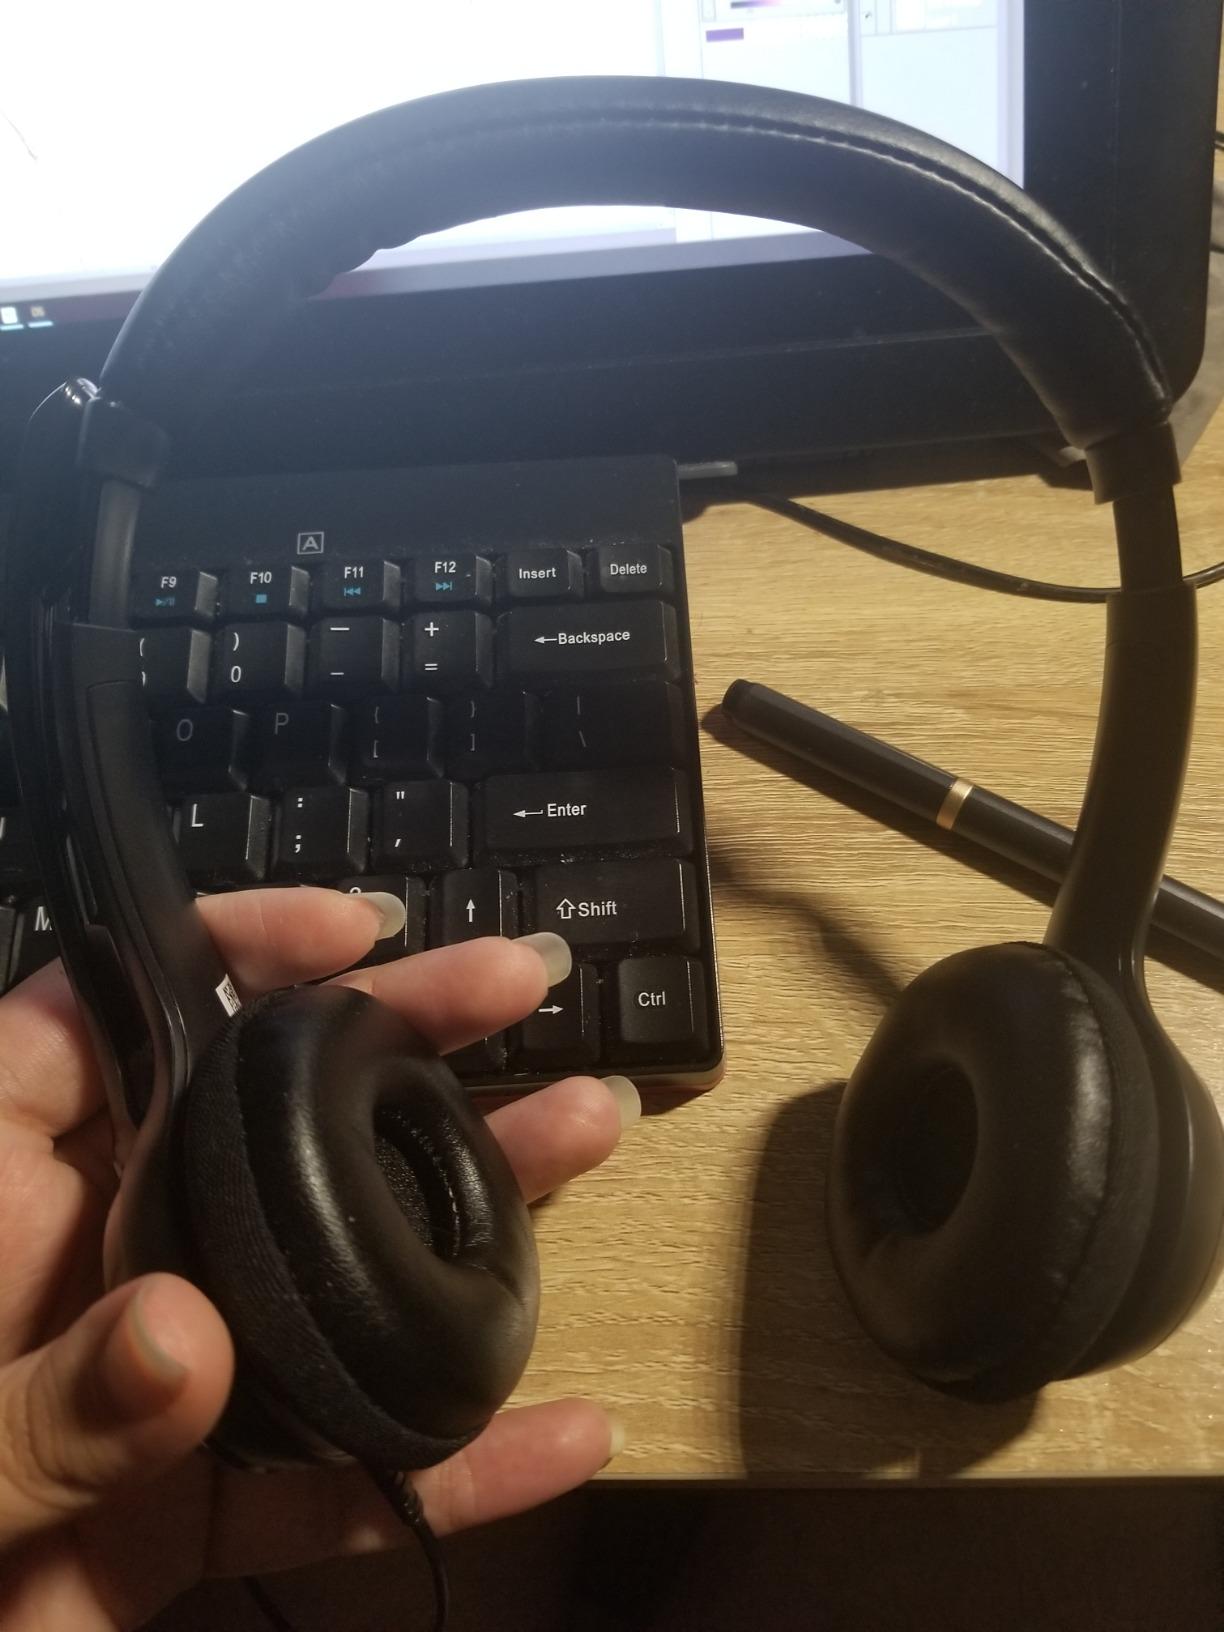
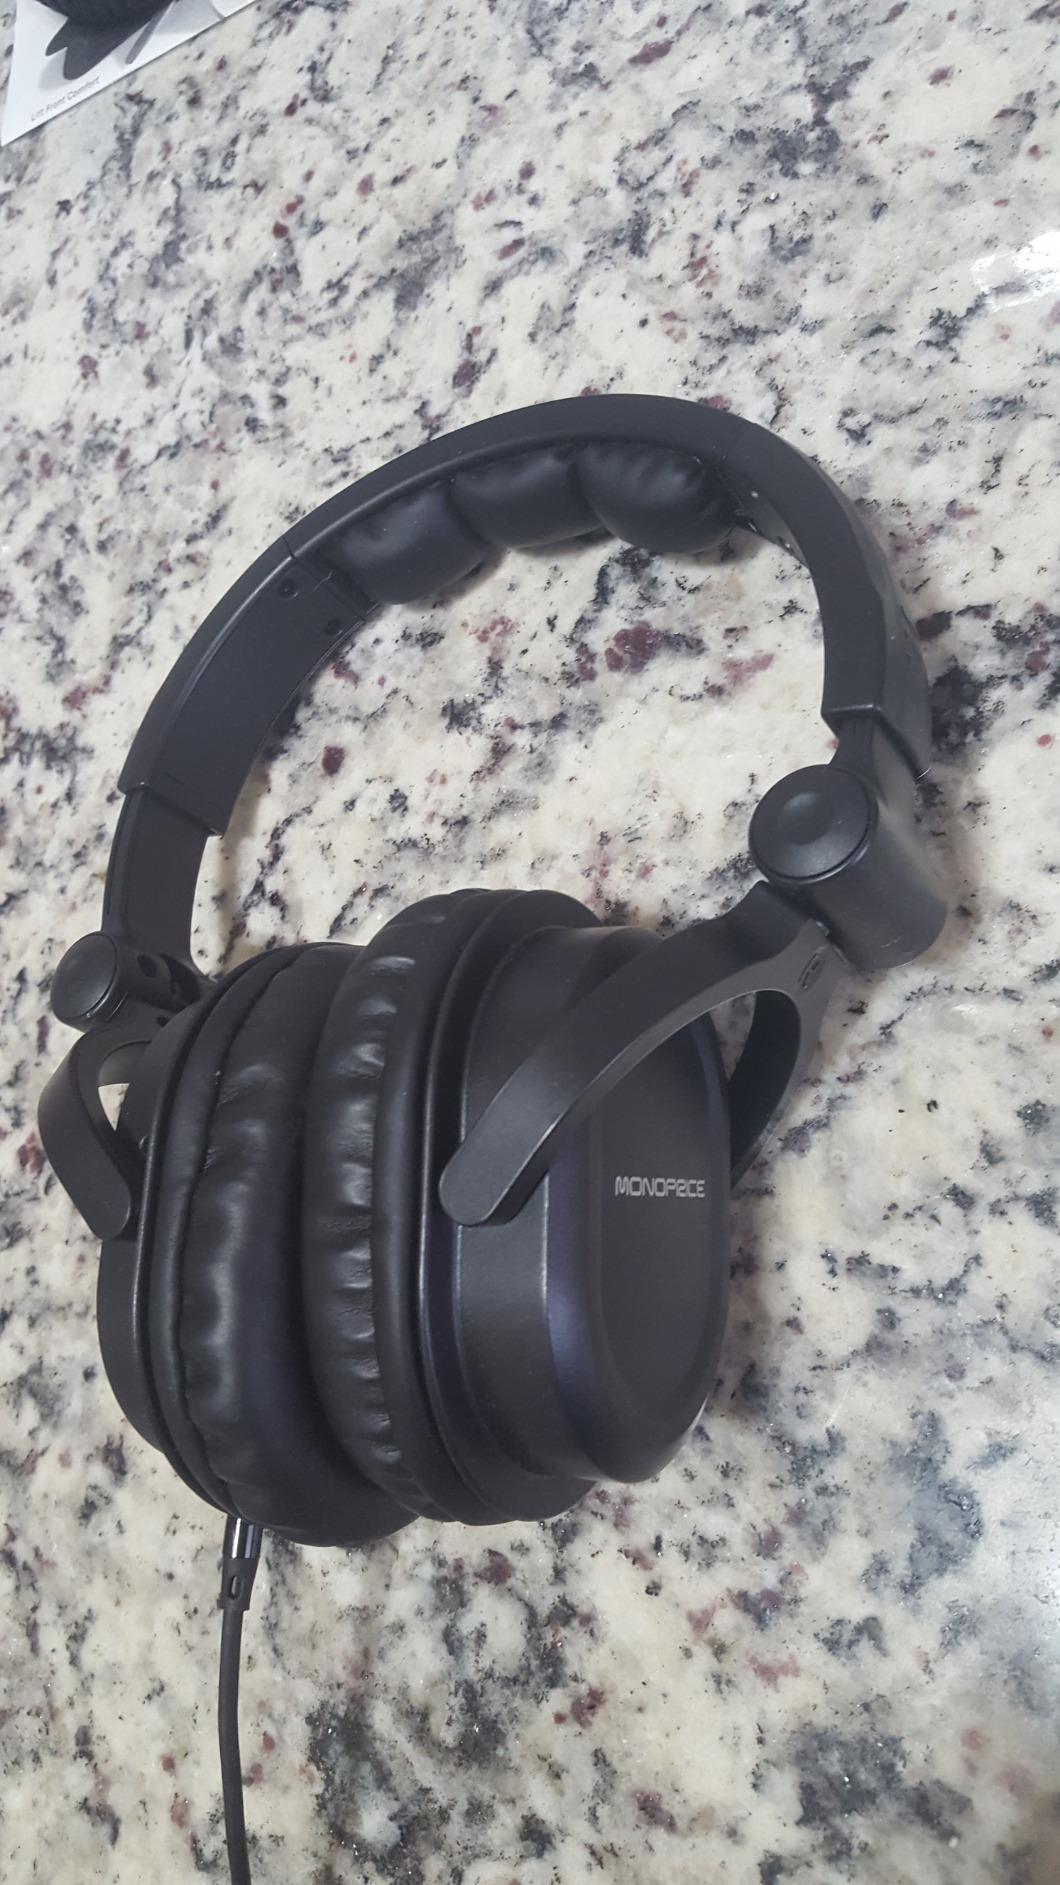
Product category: headphones
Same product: no